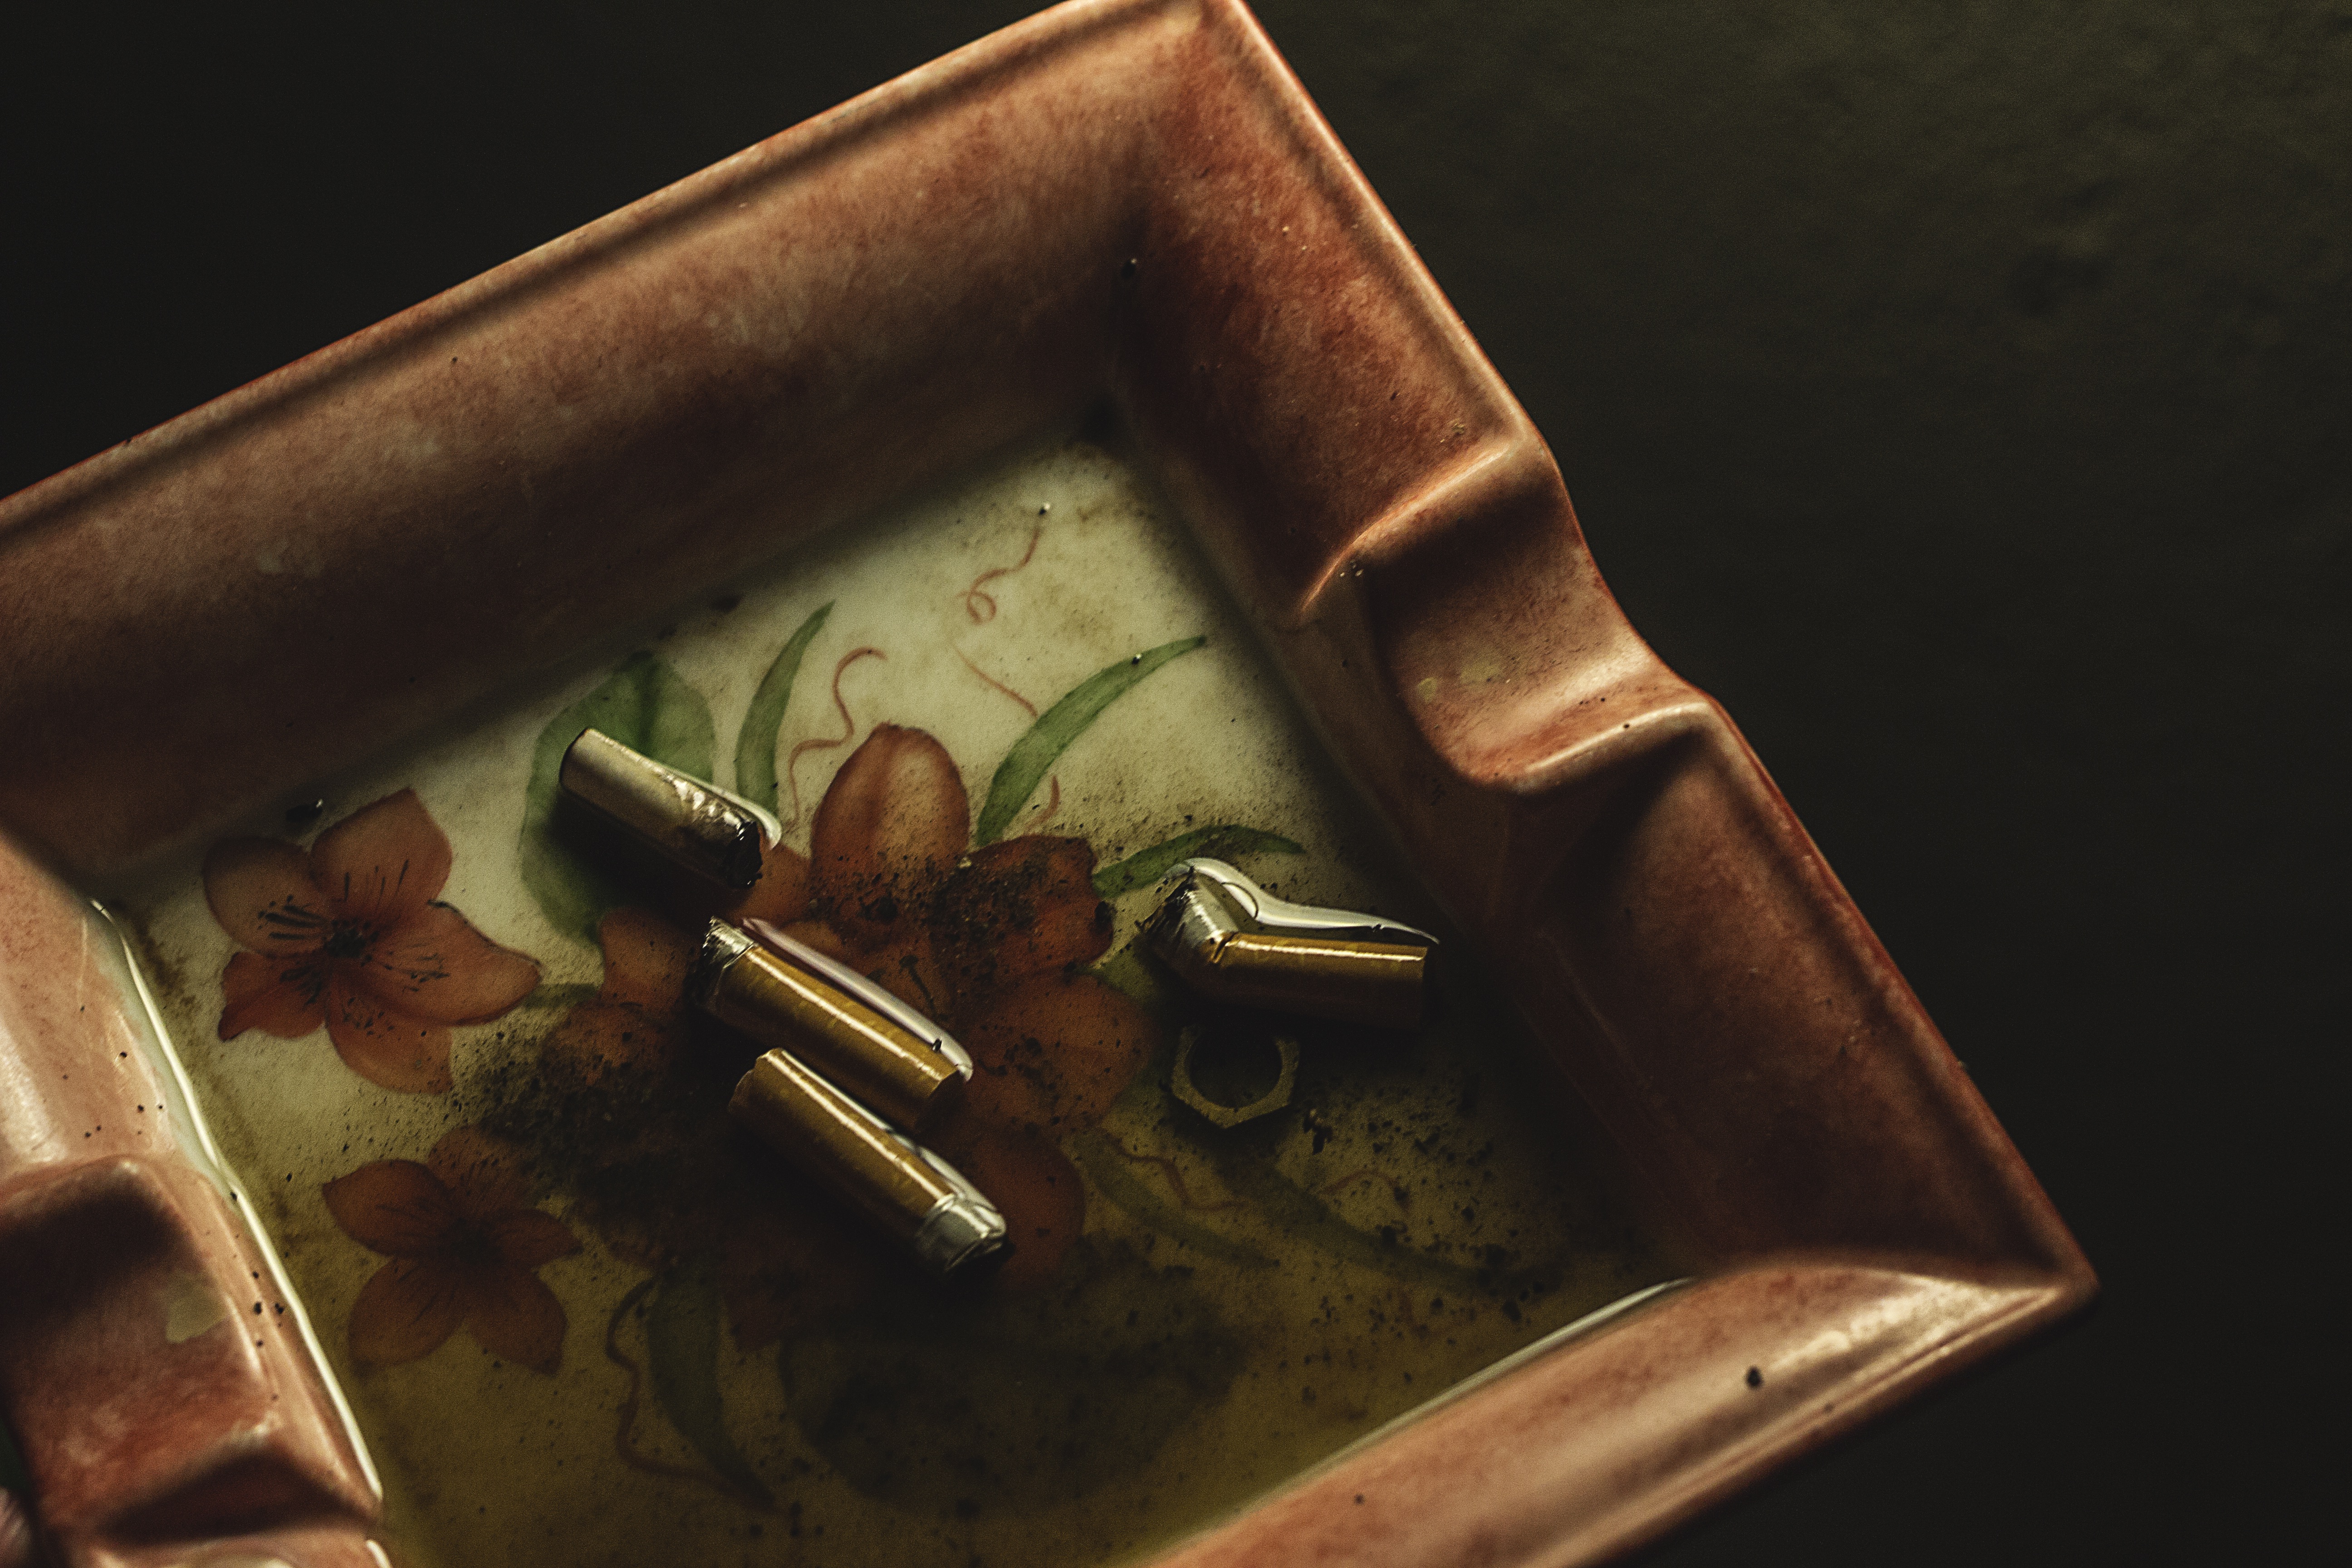
wood, metal, still life, material, painting, carving